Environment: real
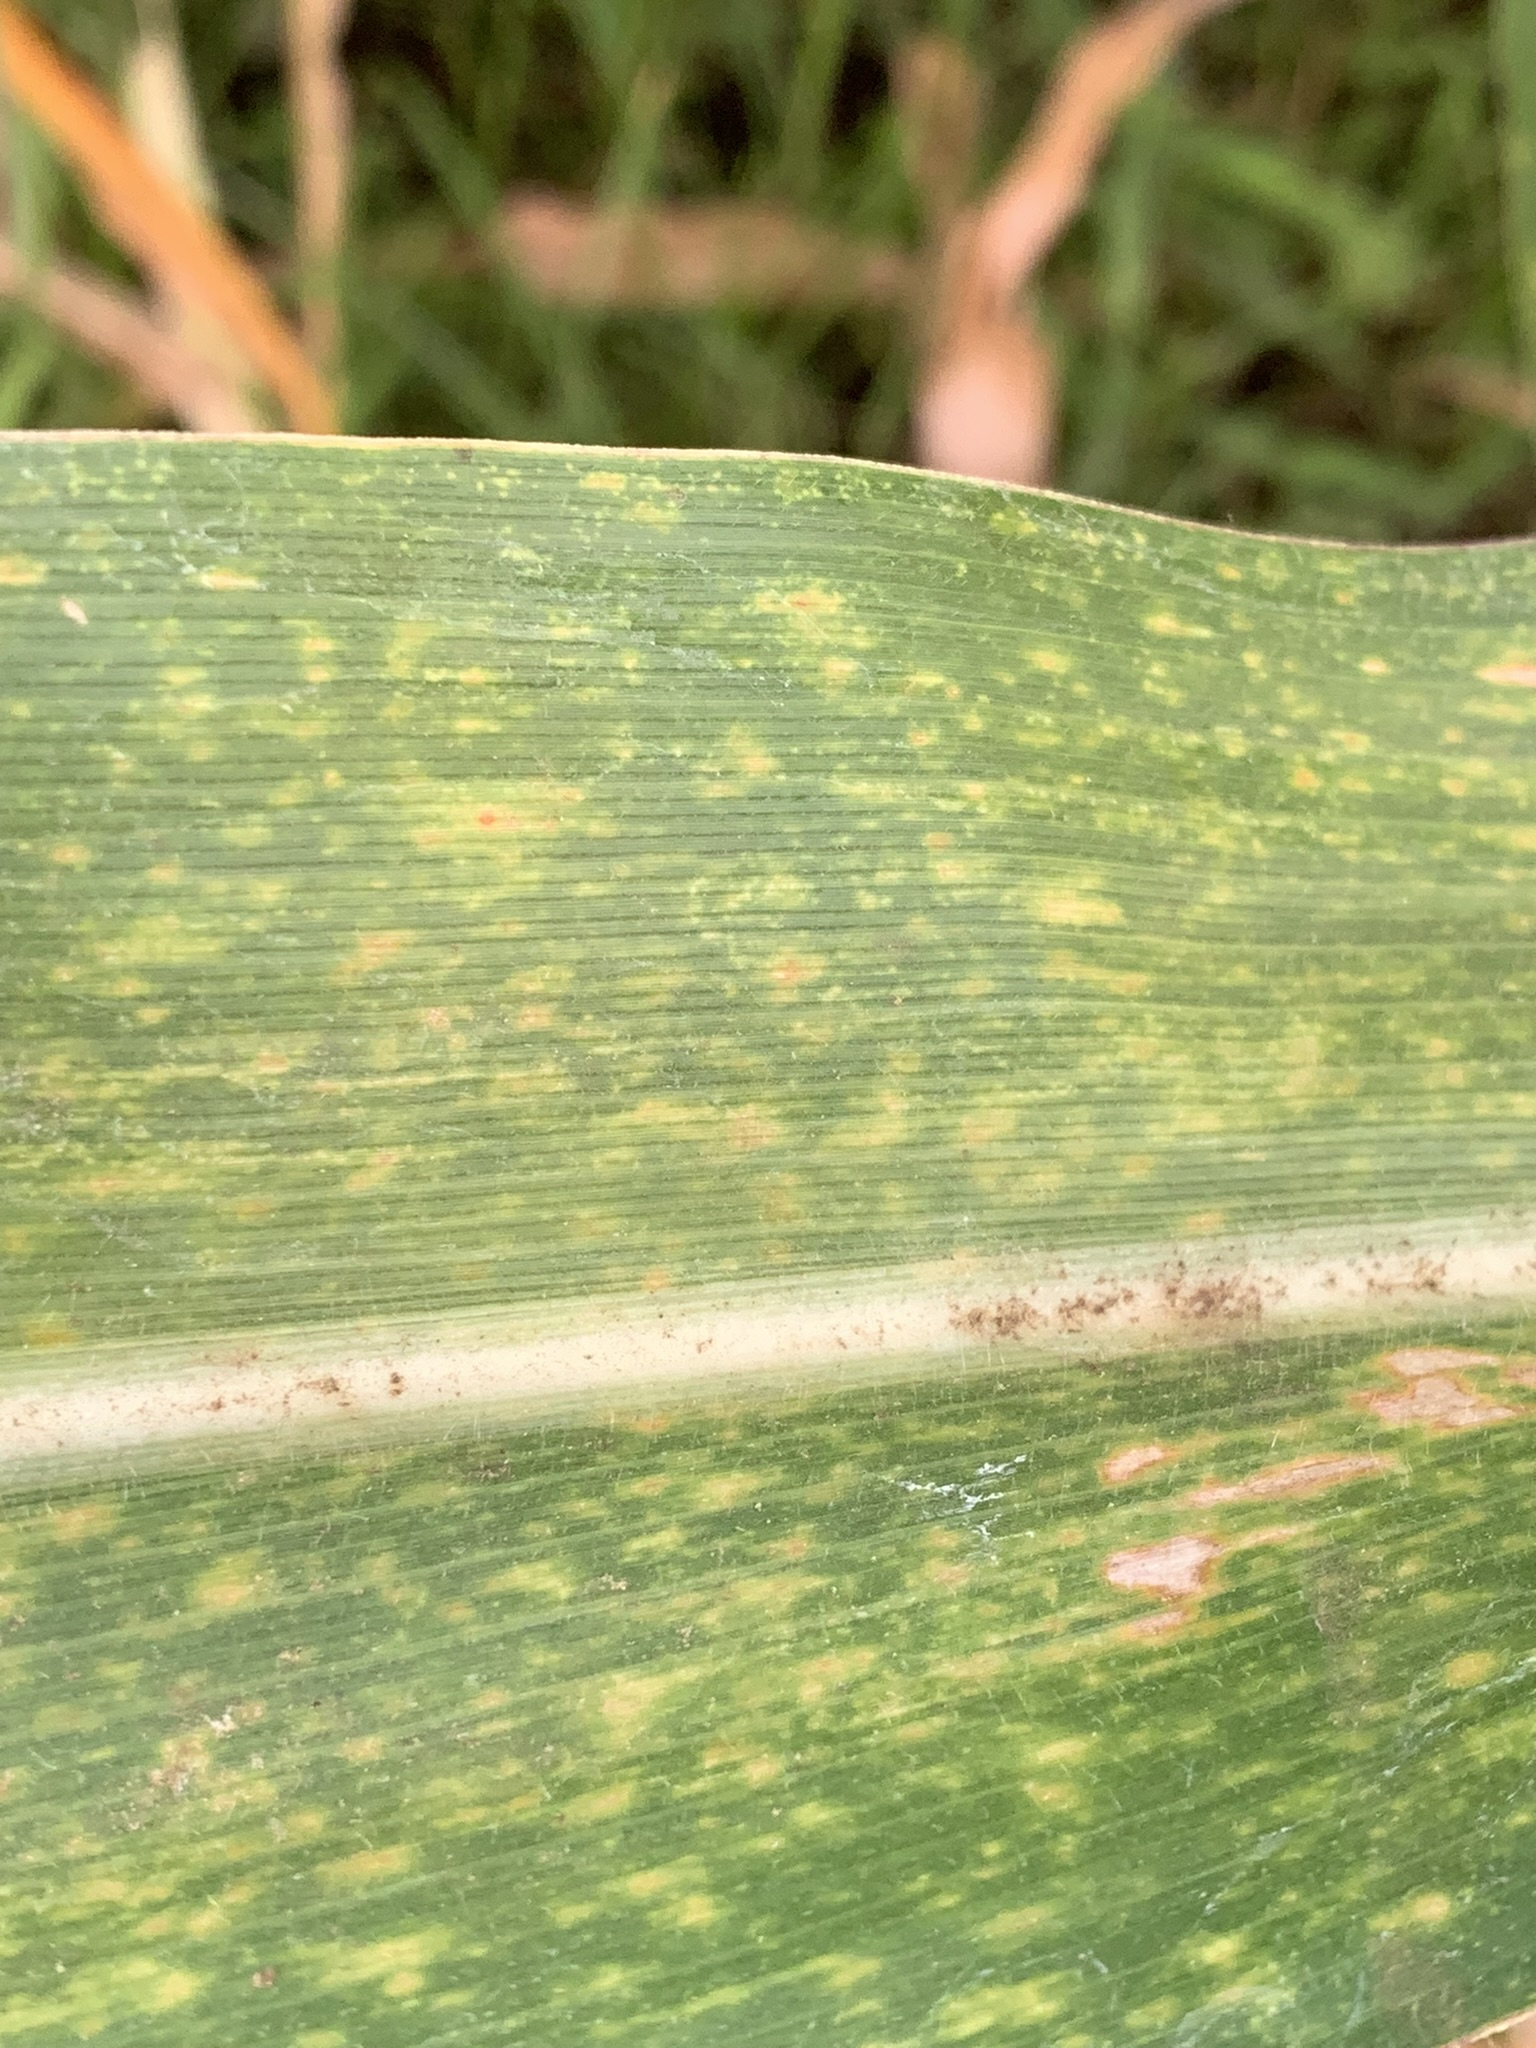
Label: lethal_necrosis